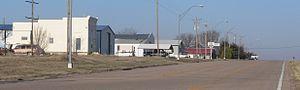
Le village de Republican City est situé dans le comté de Harlan, dans l’État de Nebraska, aux États-Unis. Sa population s’élevait à 150 habitants lors du recensement de 2010, estimée à 155 habitants en 2017.